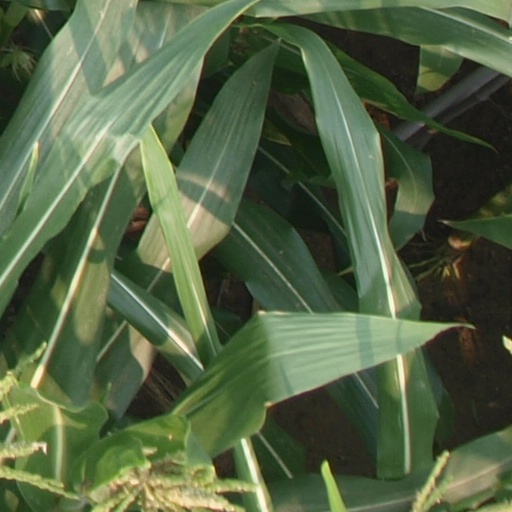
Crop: maize; corn